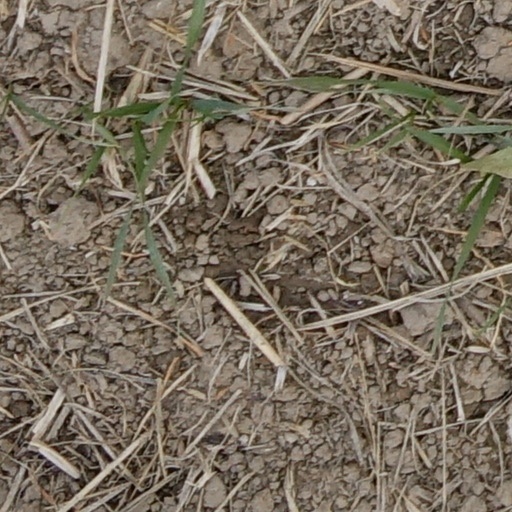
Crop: wheat